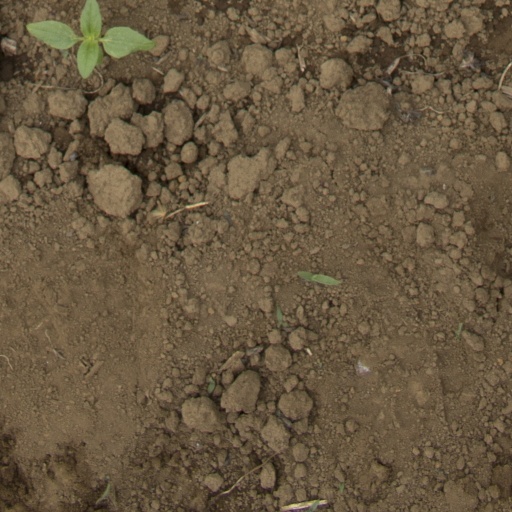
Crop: Jerusalem artichoke